Alexander Pointner

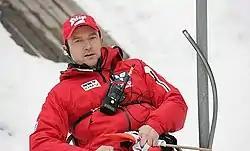
Alexander Pointner

Alexander Pointner (born January 1, 1971, in Grieskirchen, Oberösterreich) is the former head coach of Austria ski jumping team.